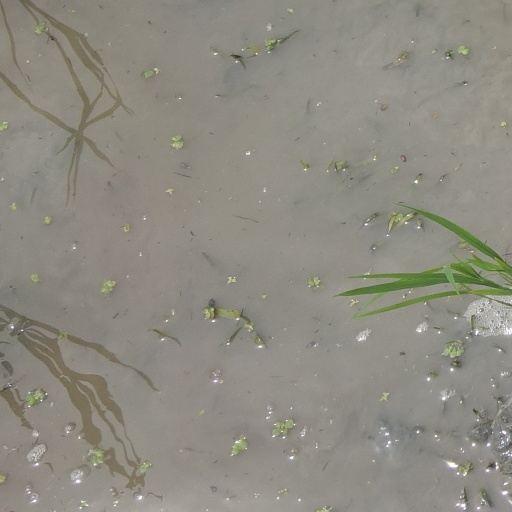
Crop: rice